Place Jean-Jaurès

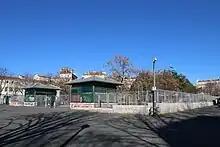
Place Jean-Jaurès

The Place Jean-Jaurès, also known as La Plaine, is a historic square in Marseille, France. As early as the 13th century, it was a camping ground for Christian Crusaders on their way to the Holy Land. It later became a meeting place to welcome dignitaries and members of the French royal family. It is now home to a farmers' market. It is named after politician Jean Jaurès.